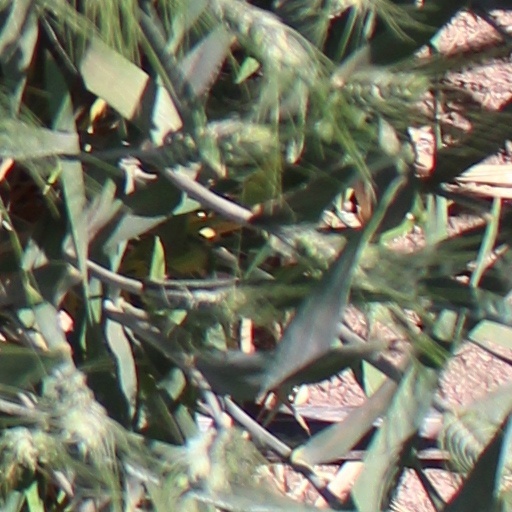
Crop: wheat